The Missionary

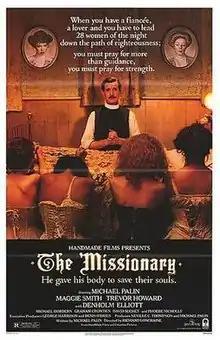
American theatrical release poster

The Missionary is a 1982 British comedy film directed by Richard Loncraine, and starring Michael Palin and Maggie Smith. It was produced by George Harrison, Denis O'Brien, Palin (who also wrote the screenplay) and Neville C. Thompson.